Underground nuclear weapons testing

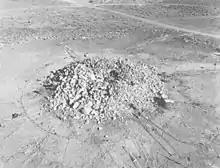
Rubble mound formed by "Whetstone Sulky"

Other surface features may include disturbed ground, pressure ridges, faults, water movement (including changes to the water table level), rockfalls, and ground slump. Most of the gas in the cavity is composed of steam; its volume decreases dramatically as the temperature falls and the steam condenses. There are however other gases, mostly carbon dioxide and hydrogen, which do not condense and remain gaseous. The carbon dioxide is produced by thermal decomposition of carbonates, hydrogen is created by reaction of iron and other metals from the nuclear device and surrounding equipment. The amount of carbonates and water in the soil and the available iron have to be considered in evaluating the test site containment; water-saturated clay soils may cause structural collapse and venting. Hard basement rock may reflect shock waves of the explosion, also possibly causing structural weakening and venting. The noncondensible gases may stay absorbed in the pores in the soil. Large amount of such gases can however maintain enough pressure to drive the fission products to the ground.